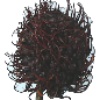
Label: Rambutan 1